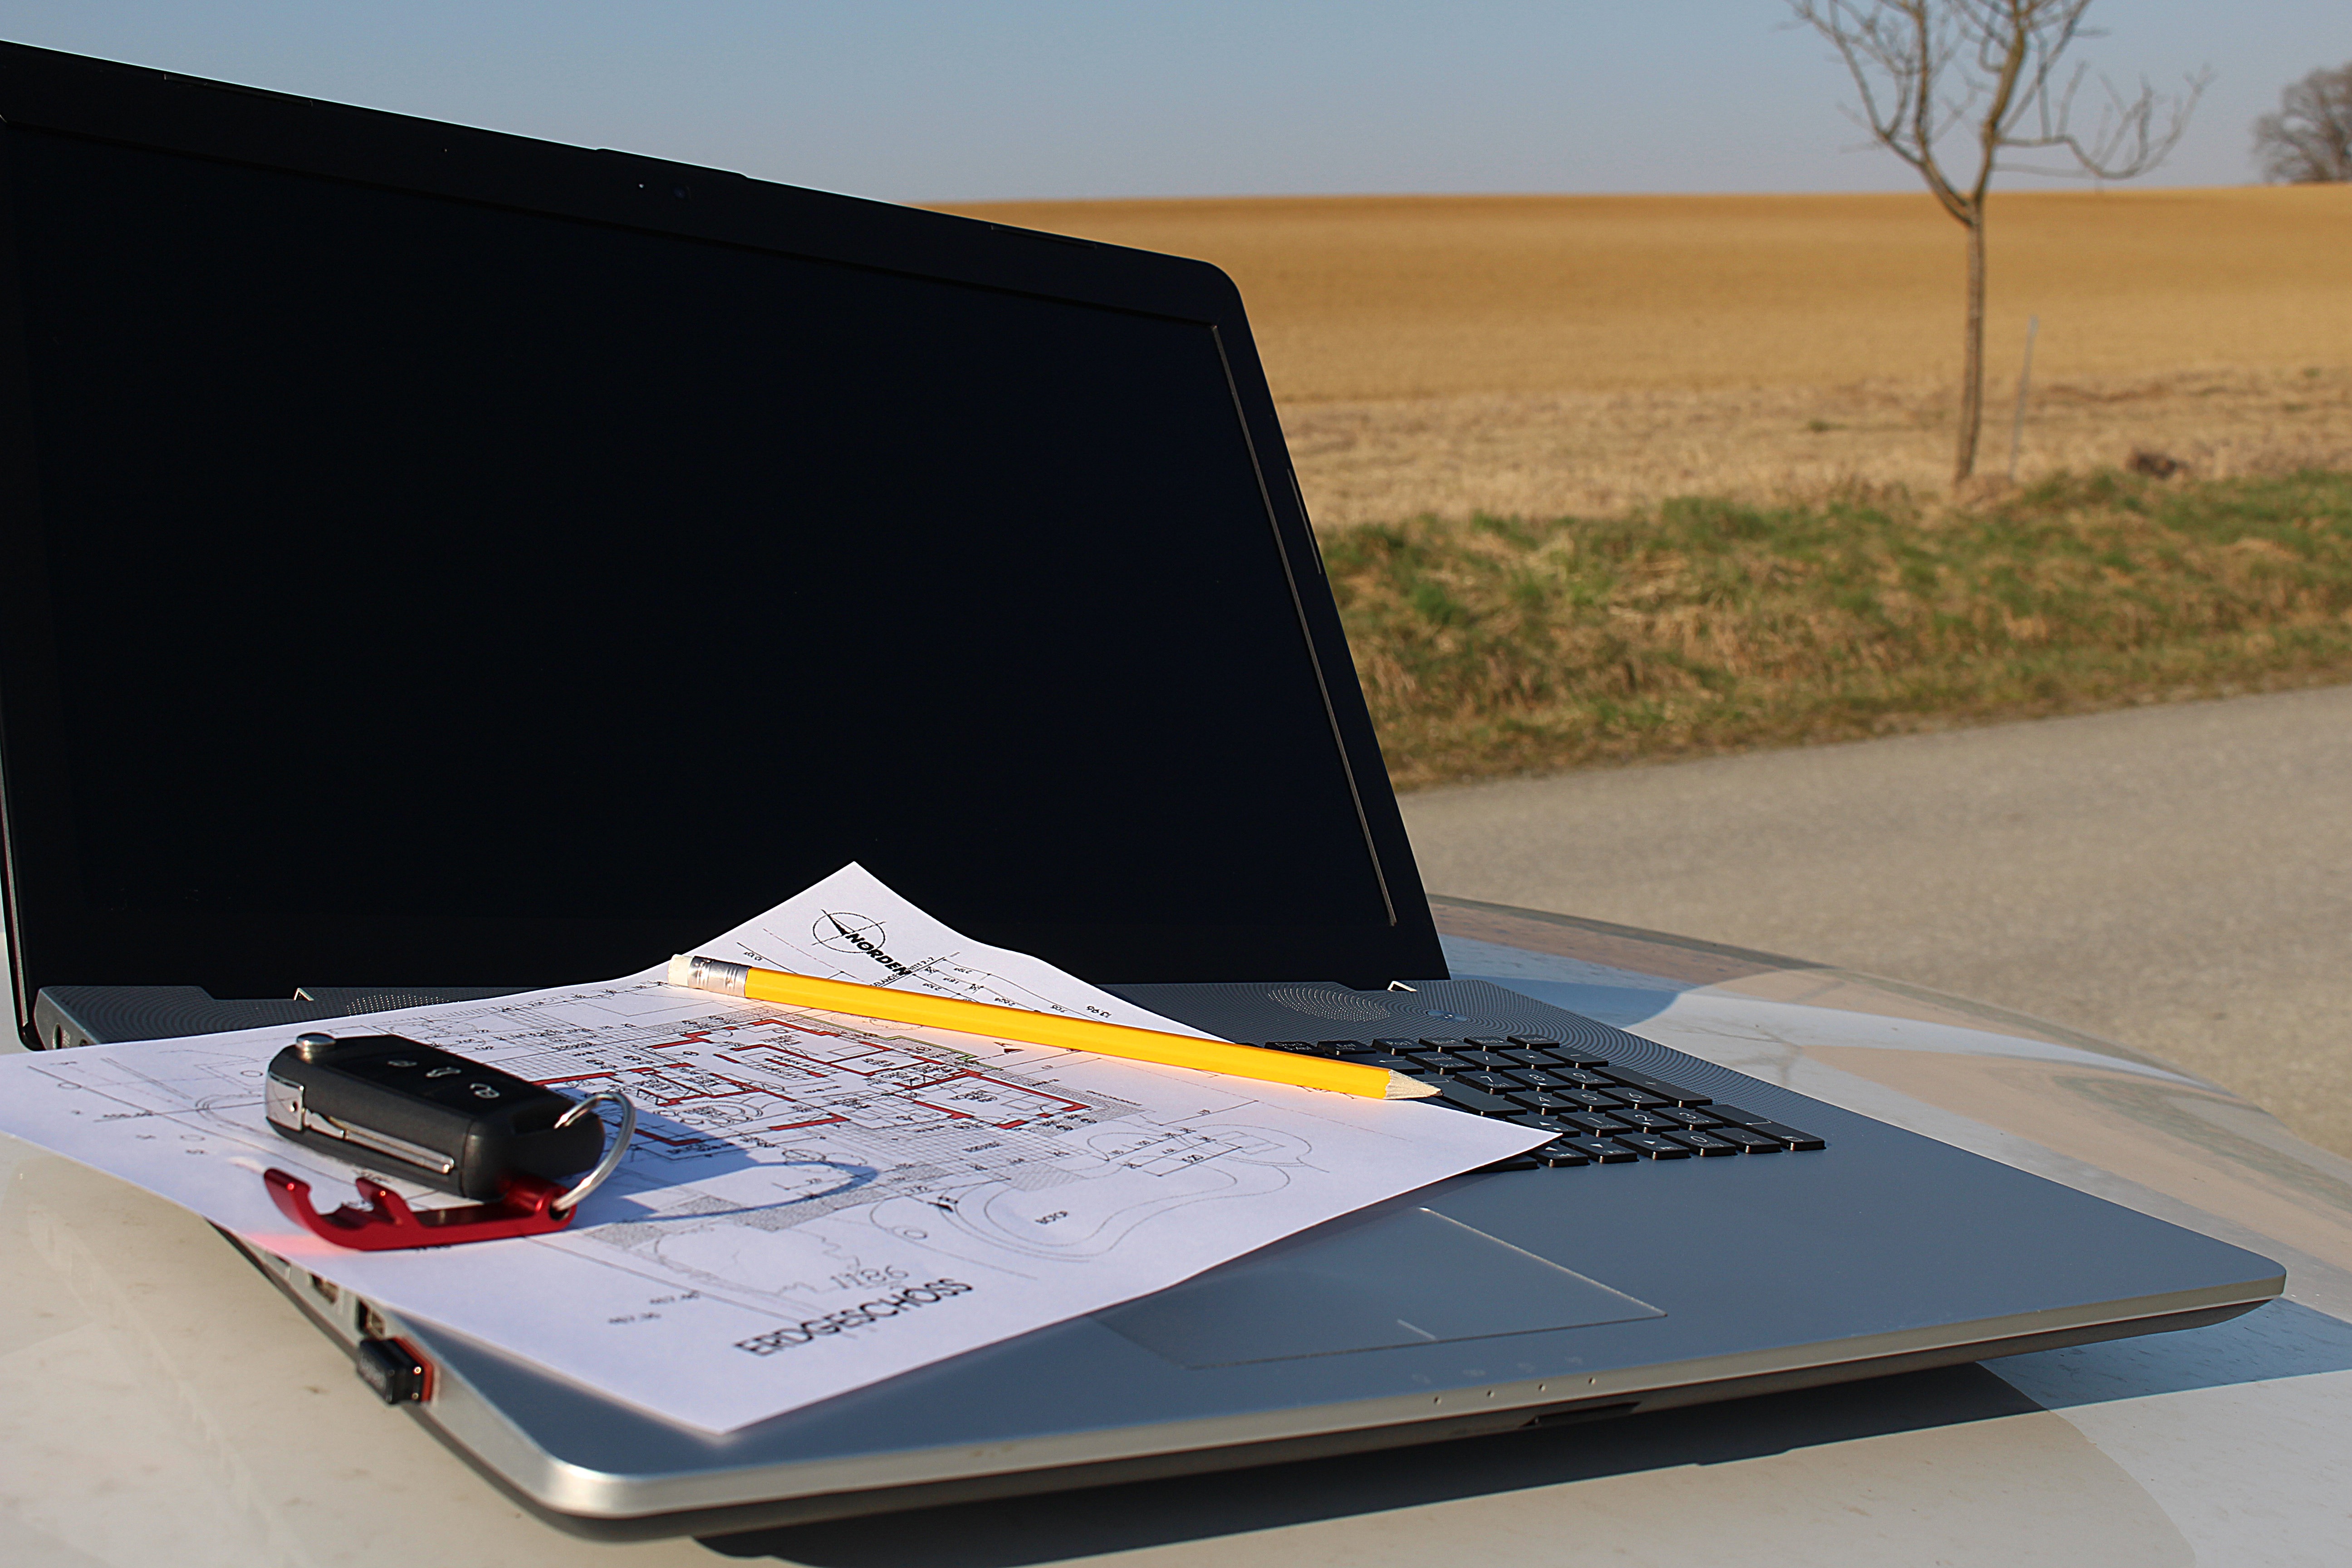
laptop, wing, vehicle, plan, site, visit, building plan, surfing equipment and supplies